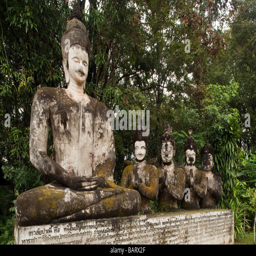
person , a park with very large concrete statues / sculptures which represents the life of author